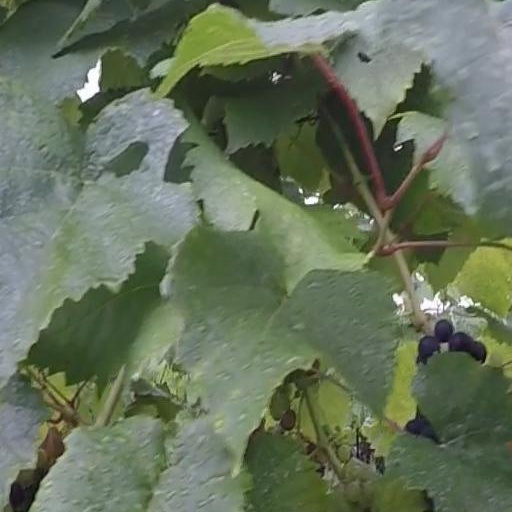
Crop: grape